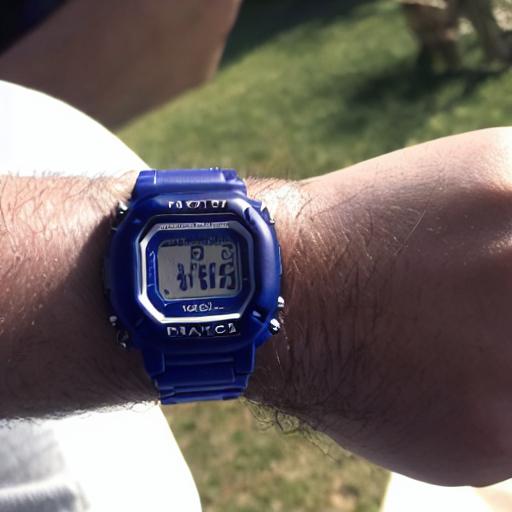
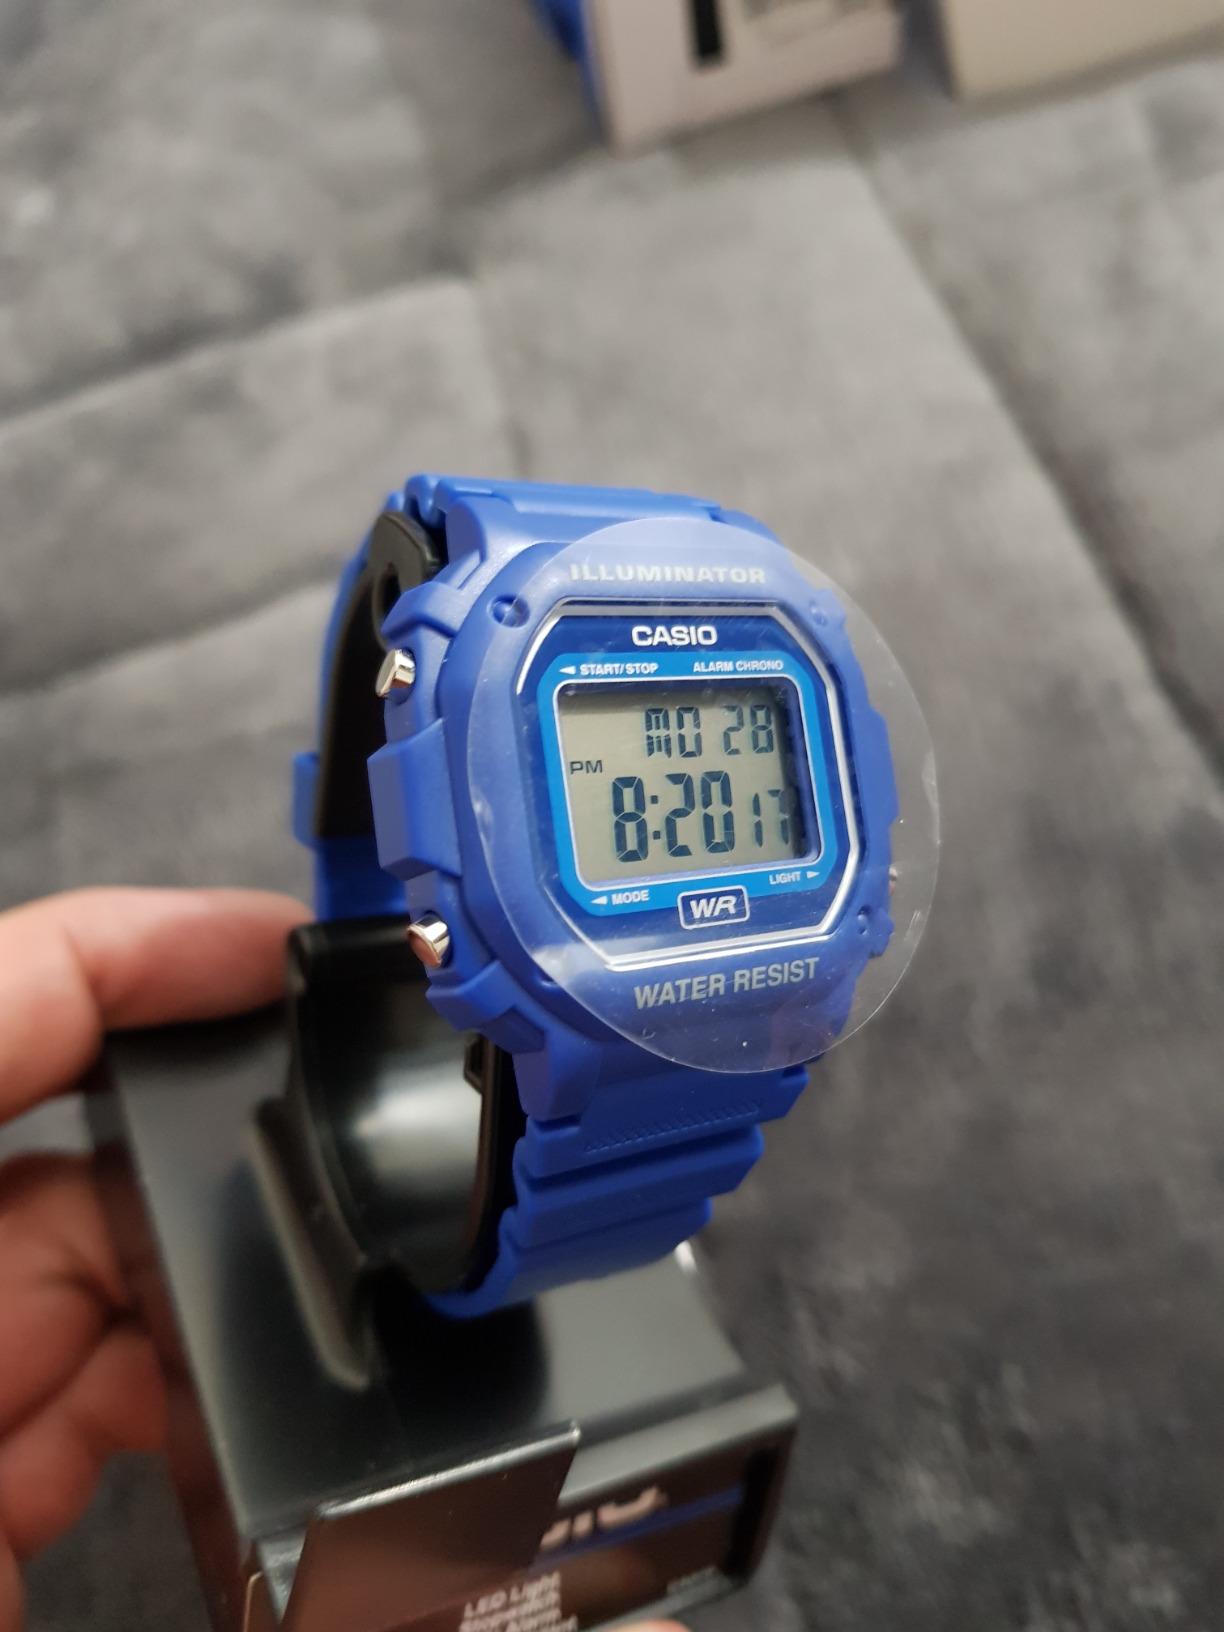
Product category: accessories_watch
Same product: no